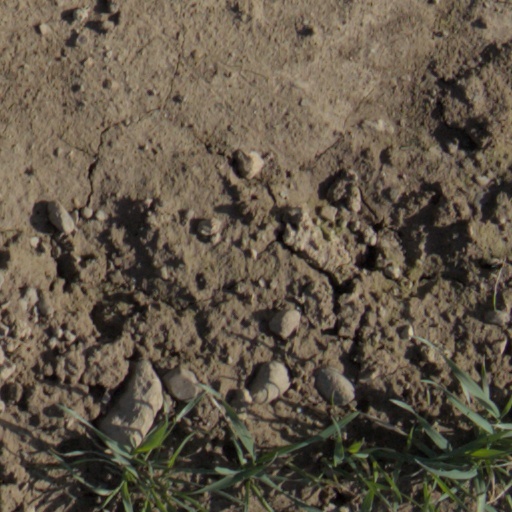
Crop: wheat